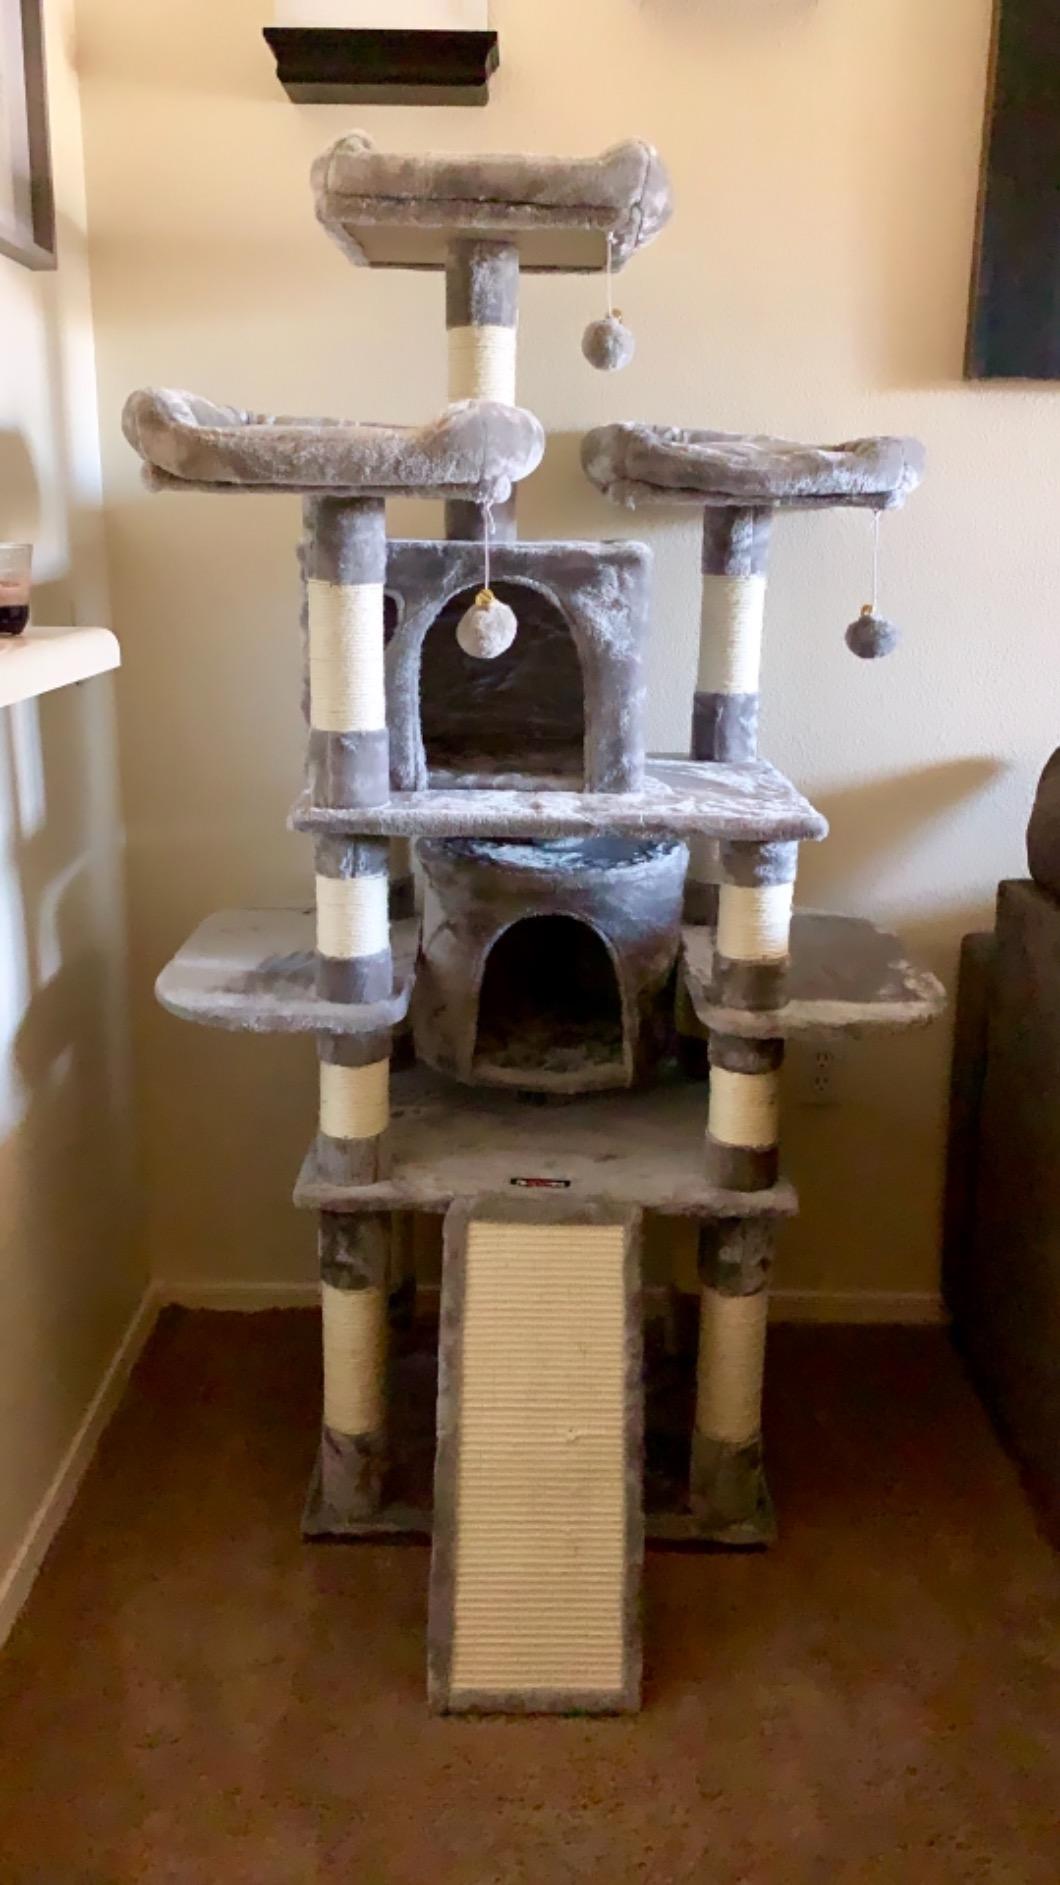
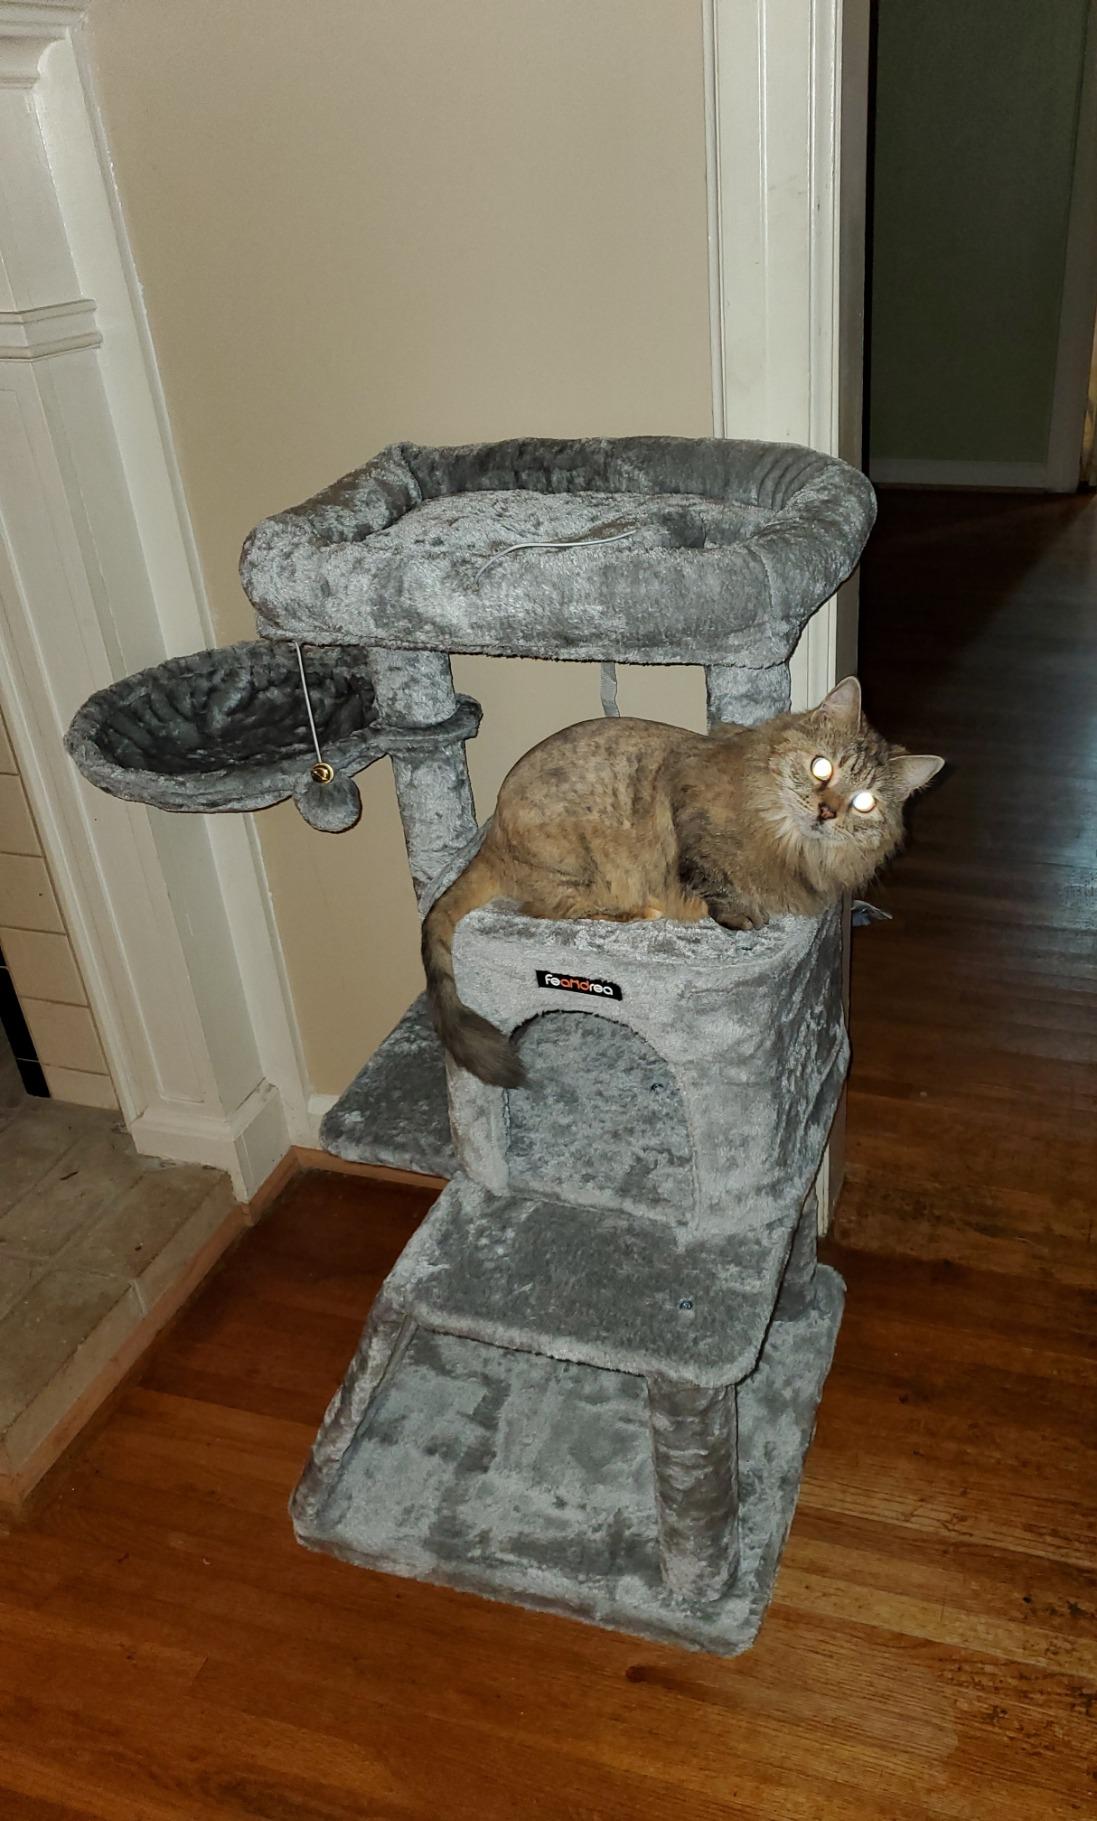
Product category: items_cat tree
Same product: no